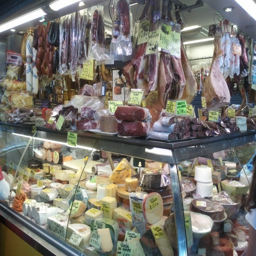
the bustling indoor food market